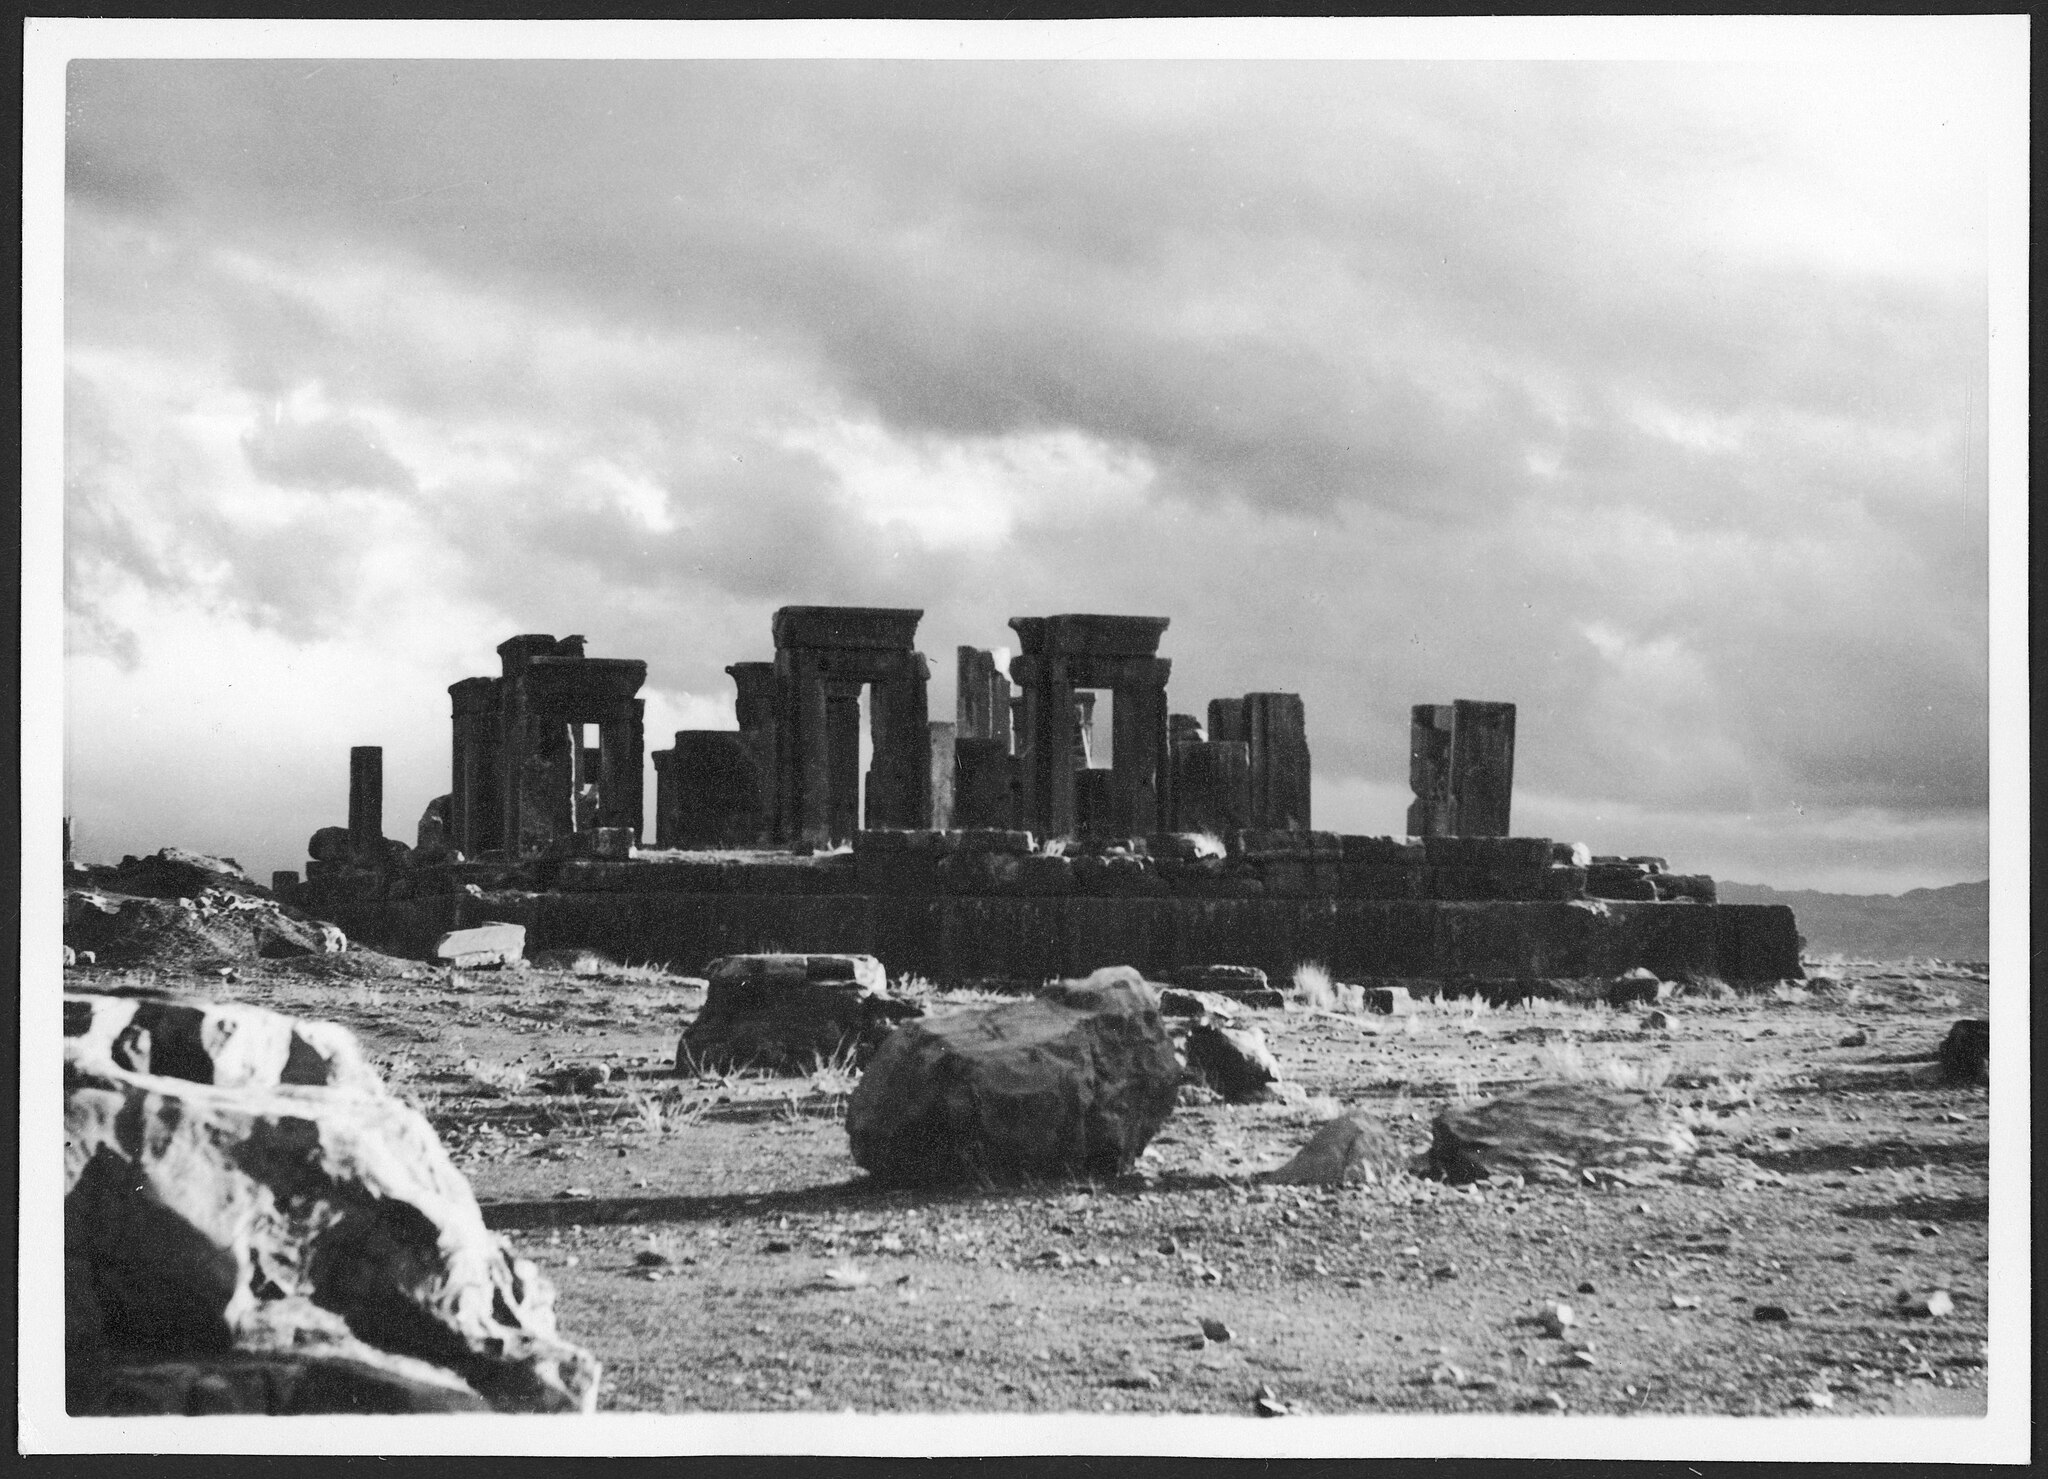
Title: CH-NB - Persien, Persepolis- Ruinen - Annemarie Schwarzenbach - SLA-Schwarzenbach-A-5-07-153
Description: Persien, Persepolis: Ruinen; Ruinen
Date: from 1935 until 1935
Categories: Author died more than 70 years ago public domain images, Media contributed by the Swiss National Library, CC-PD-Mark, All media supported by Wikimedia CH, GWToolset Batch Upload, CH-NB-Annemarie Schwarzenbach, Photographs by Annemarie Schwarzenbach - Iran, Persepolis in the 1930s, Remote views of Tachara